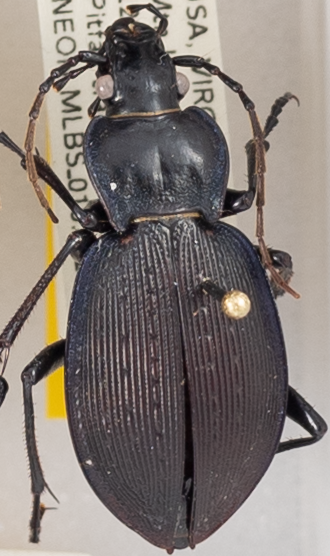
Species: Carabus goryi
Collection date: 2018-07-03 04:00:00
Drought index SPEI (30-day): -0.916
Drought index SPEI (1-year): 0.42
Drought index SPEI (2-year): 0.406